Scaloppine
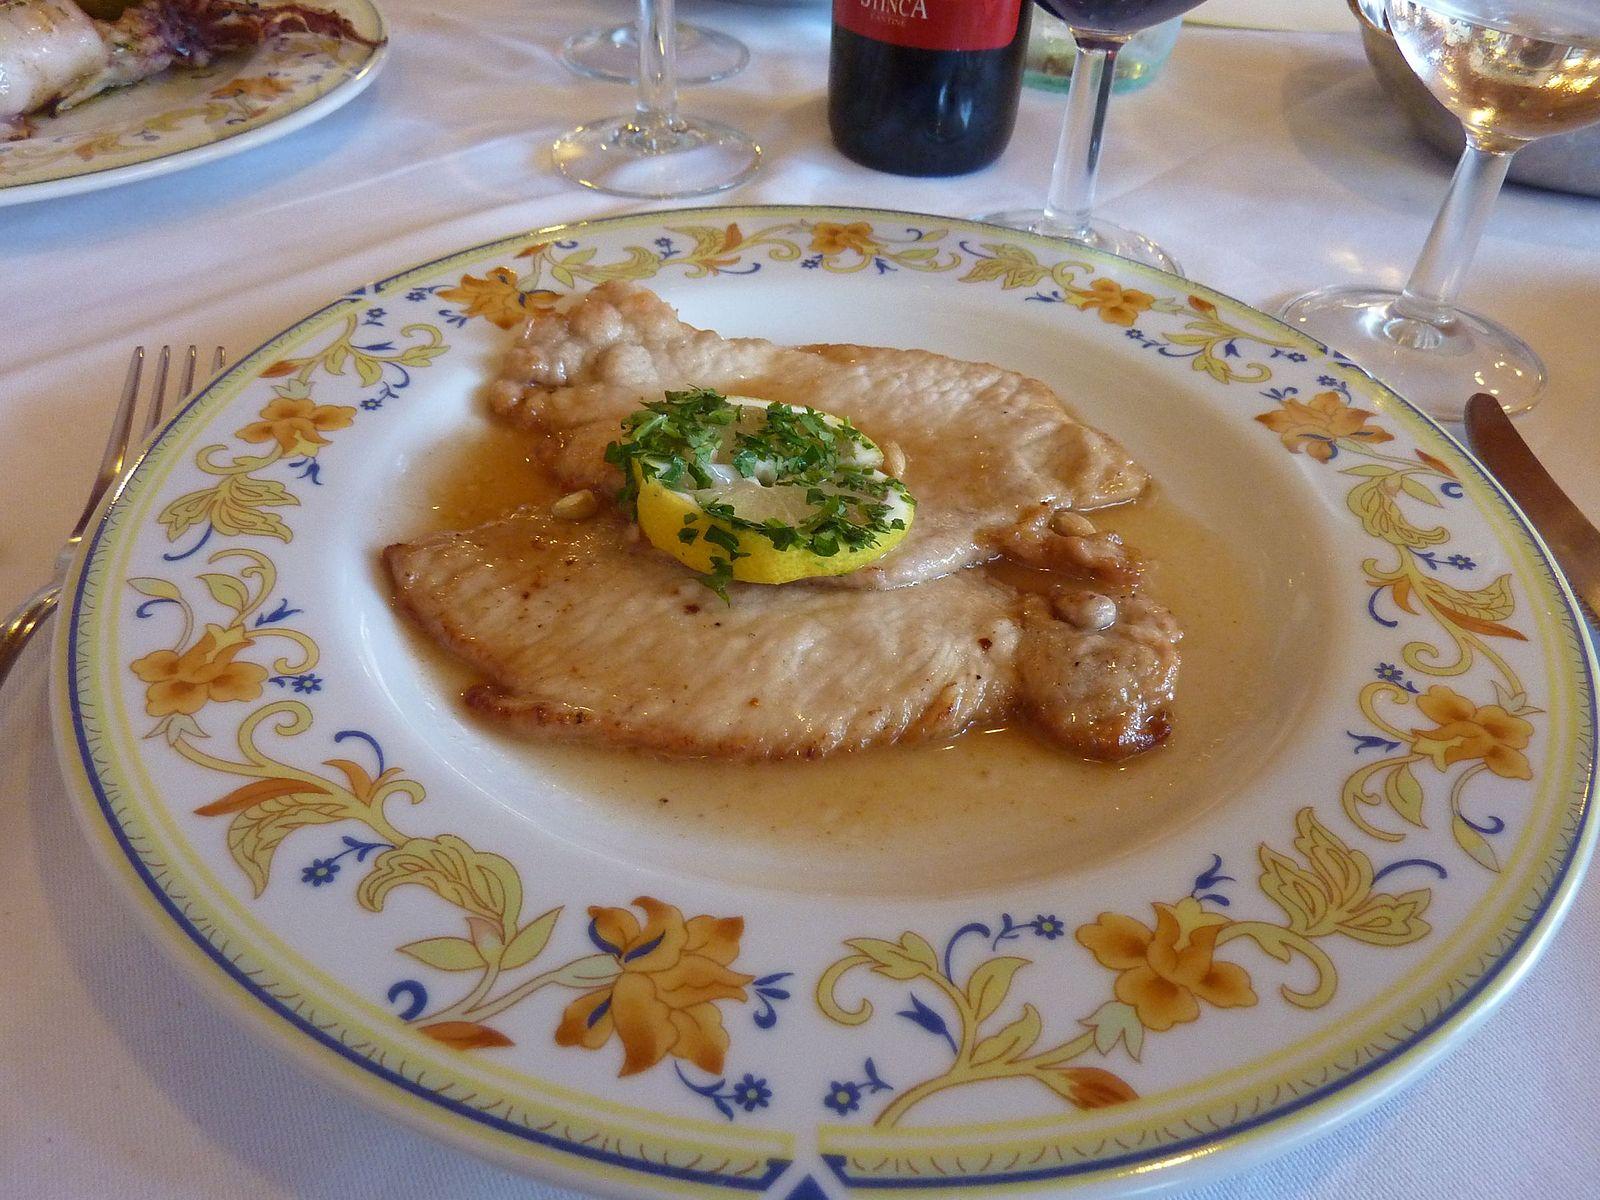
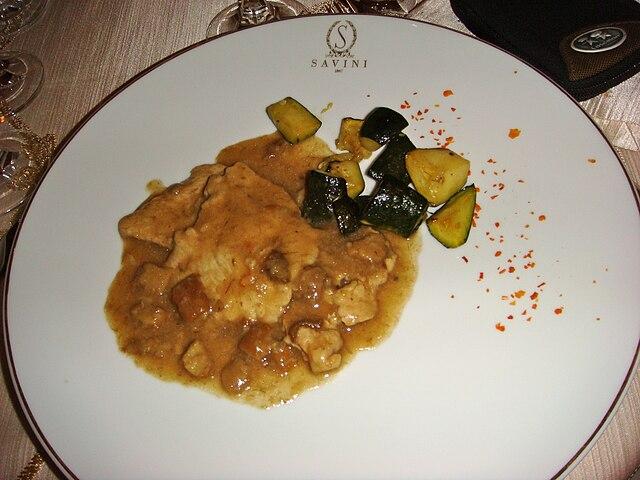
Also known as:
ast - Asturian: Scaloppine
ca - Catalan: Scaloppine
es - Spanish: Scaloppine
fr - French: Scaloppine
he - Hebrew: סקאלופינה
it - Italian: Scaloppina
ja - Japanese: スカロピーネ
jv - Javanese: Scaloppine
ko - Korean: 스칼로피네
nl - Dutch: Scaloppine
Category: meat (beef, veal, chicken)
Cuisine: Italian
Associated cuisines: Italian
Area: Italy
Countries: Italy
Region: Southern Europe, , , ,
It consists of thinly sliced meat, most often beef, veal, or chicken, that is dredged in wheat flour and sautéed in one of a variety of reduction sauces.